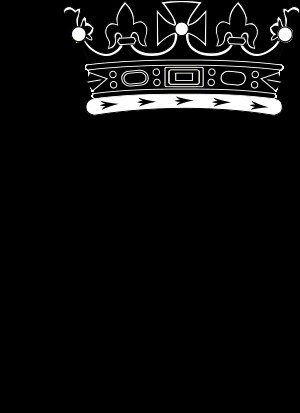
Meghan, hertuginde af Sussex / Titler
Kongeligt monogram
Meghan, hertuginde af Sussex er en amerikansk tidligere film- og tv-skuespiller, der er medlem af det britiske kongehus via sit ægteskab med Dronning Elizabeth 2.s næstældste barnebarn prins Harry. Hun er desuden kendt for sit humanitære engagement.